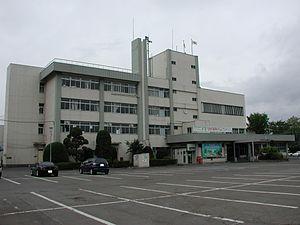
Ninohe est une ville située dans la préfecture d'Iwate, au Japon.